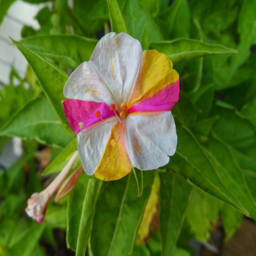
flower who knows the name ?